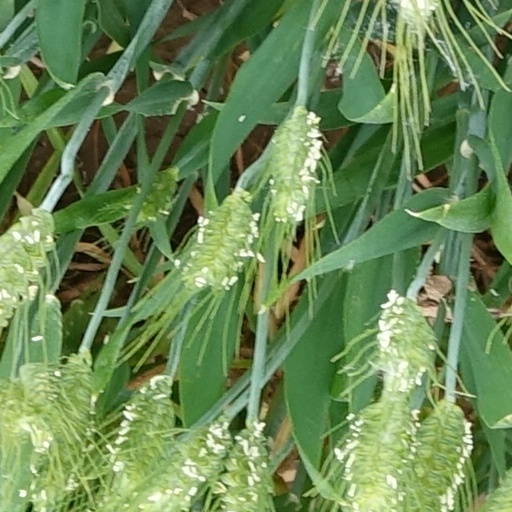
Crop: wheat